Sporting Cristal

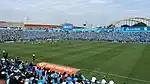
Estadio Alberto Gallardo

As a champion of Peru in 1956 and 1961, Cristal was invited to tour various parts of the world in 1962, this being the first tour made by a champion team of Peru. The series of matches began in the United States, continued through several Asian cities such as Kuala Lumpur, Malacca City and Tehran, and culminated in Spain. There were a total of 30 matches played over two months, of which 20 were won, 7 were drawn and there were only 3 defeats. The star of this tour was Alberto Gallardo, who scored 37 goals. The club shook up the market again when they signed the legendary Brazilian player, Didí in 1962, a world-famous footballer who had just won the 1962 World Cup title with his national team. Didí arrived to be the team's coach and implemented the attacking and possession style of play characteristic of Brazil's football. The Brazilian formed an eye-catching team that used to provide a show, however, he had to settle only for the runners-up in 1962 and 1963.